1979 24 Hours of Le Mans

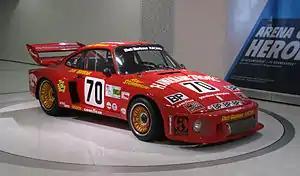
2nd-placed Dick Barbour Porsche 935

An improbable Hollywood ending for Newman was on the cards until the team was foiled by an intransigent wheel-nut locking tight, forcing it to be sawn off and a complete hub replacement, taking 23 minutes (6 laps). Stommelen pushed hard but then with just 20 minutes to go, he slowed dramatically with a bad misfire. Finally defeated by a holed piston, he crept round for two more painful laps until pulling up just before the finish line. Being sure to keep his engine running to avoid disqualification, he waited for the Kremer car to come past and take the flag before inching over the line to take second.